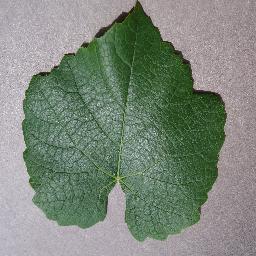
Label: Grape___healthy